Old Wethersfield Village Cemetery

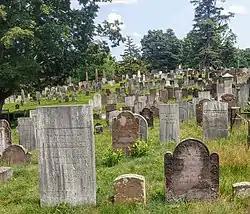

The Wethersfield Village Cemetery is a historic burying ground in Wethersfield Connecticut that was started in 1638, and is the second oldest burial ground in Connecticut.